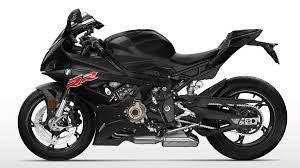
Vehicle type: Motorcycles